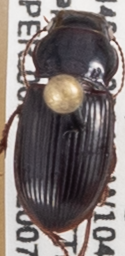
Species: Cratacanthus dubius
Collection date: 2020-07-22
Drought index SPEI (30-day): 0.058
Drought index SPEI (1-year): -0.728
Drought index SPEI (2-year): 0.198